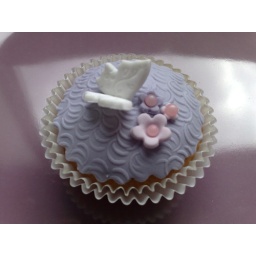
Vanilla fondant iced cupcake with small butterfly and flowers I had left over from making a Birthday cake